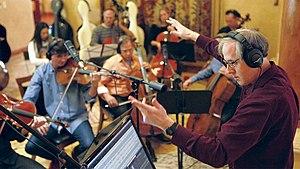
Jeff Beal est un compositeur américain, né le 20 juin 1963 à Hayward, en Californie. On le connaît surtout pour son habillage musical des séries télévisées Monk, La Caravane de l'étrange ainsi que Rome ou House of Cards.